22 vs. Earth

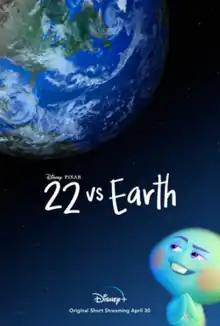
Official poster

22 vs. Earth is a 2021 American animated short film produced by Pixar Animation Studios. Directed by Kevin Nolting and written by Josh Cooley, the short stars 22, a character who originated in the 2020 Pixar feature film "Soul", as she forms a short-lived rebel alliance to stop souls from reaching Earth. It was released on Disney+ on April 30, 2021.